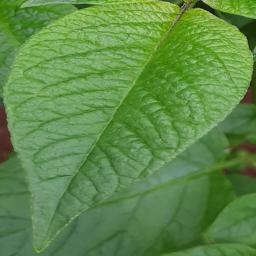
Etiqueta: Sana